George Malcolm Fox

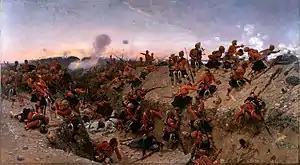
In "The Storming of Tel el Kebir" by Alphonse de Neuville (1882) Fox (left) is depicted wounded in the shoulder. In reality he was shot in the thigh

Fox was born in Derby in Derbyshire in 1843, one of six children born to Marianne "née" Strutt (1814–1898) and Douglas Fox (1798–1885), a magistrate and surgeon. He was educated at Rossall School and Brighton College before joining the army. Fox began his military career serving with the 100th (Prince of Wales's Royal Canadian) Regiment of Foot from 1863-1875, being promoted to Lieutenant in 1865 and Captain in 1871. With his regiment he saw service in Malta. After transferring to the 42nd (Royal Highland) Regiment of Foot (the 'Black Watch') he was with his regiment in Aldershot in 1881 before seeing service in the Egypt Campaign where he was wounded during the Battle of Tell El Kebir in 1882. In Alphonse-Marie-Adolphe de Neuville's painting "The Storming of Tel el Kebir" (1882) Fox is depicted to the left wounded in the shoulder and being held by another soldier, whereas in reality he was shot in the thigh.